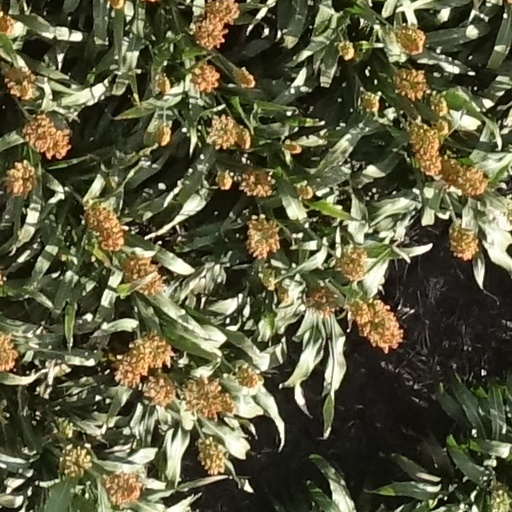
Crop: sorghum